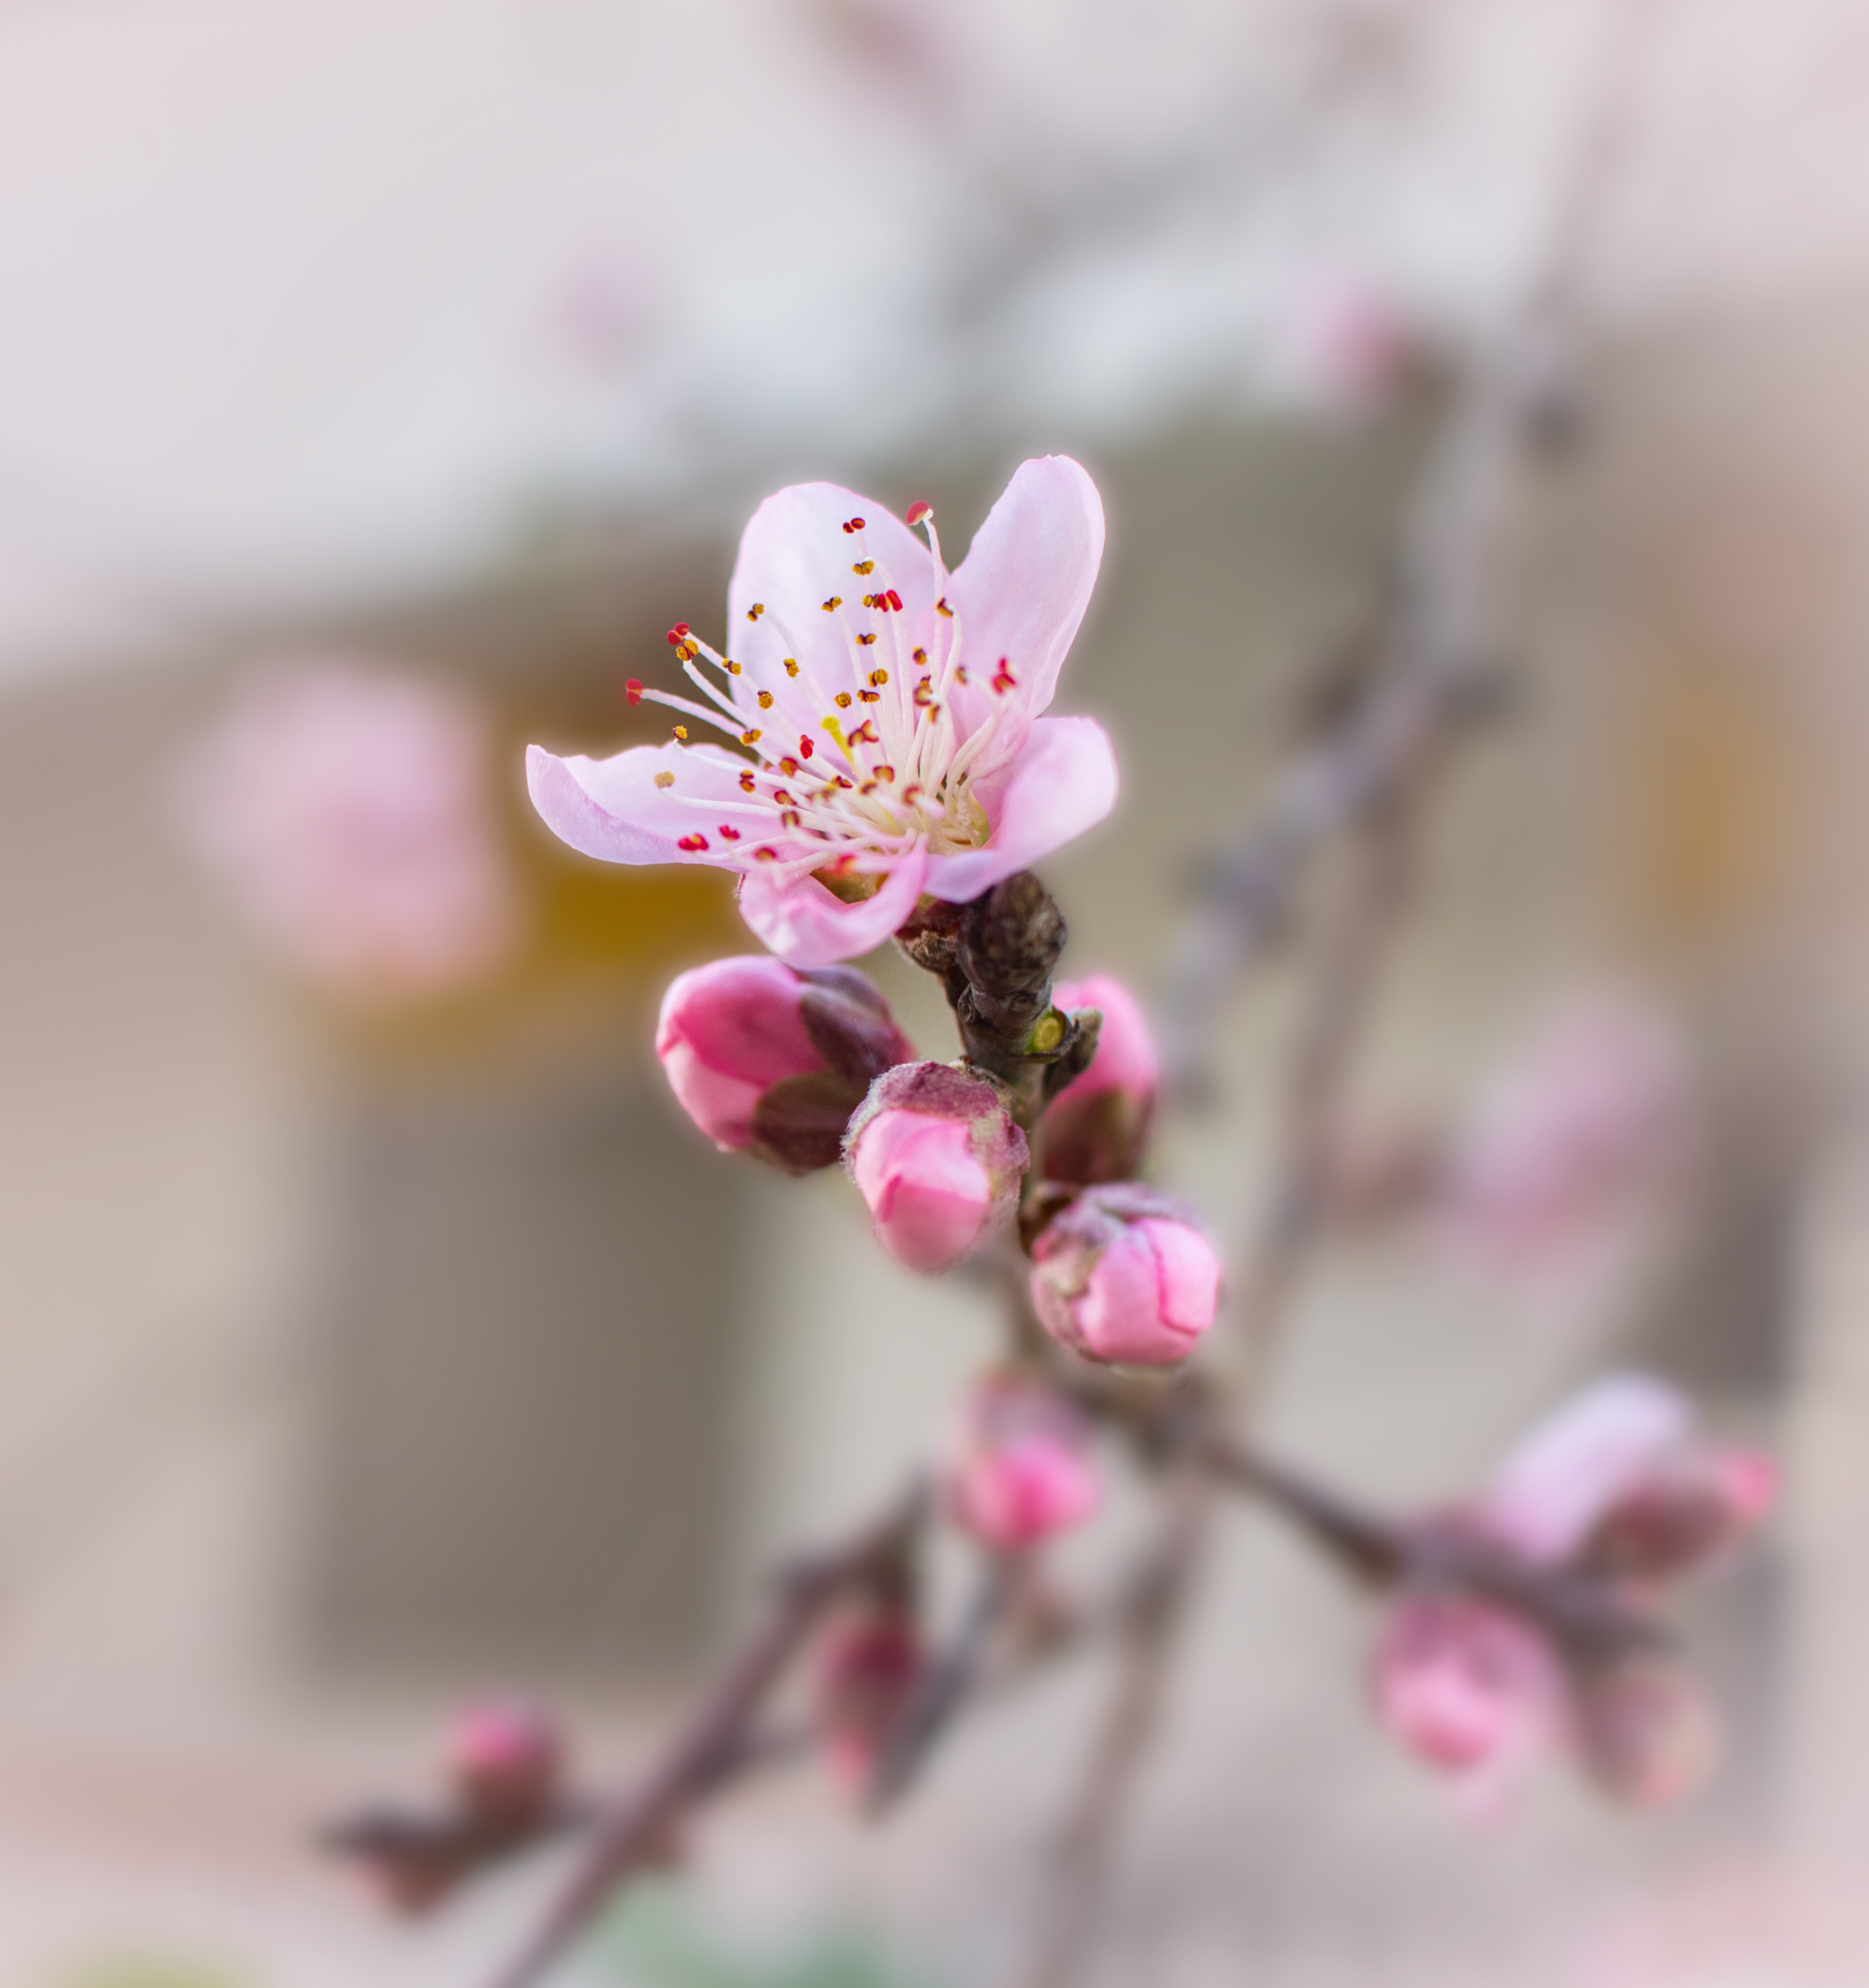
blossom, flower, petal, branch, pink, spring, twig, close up, flowering plant, pollen, macro photography, bud, plant stem, Pedicel, wildflower, cherry blossom, prunus, apples